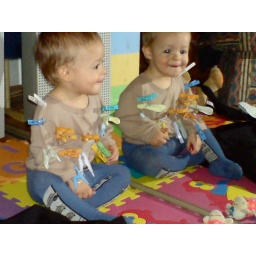
Little bird in the mirror